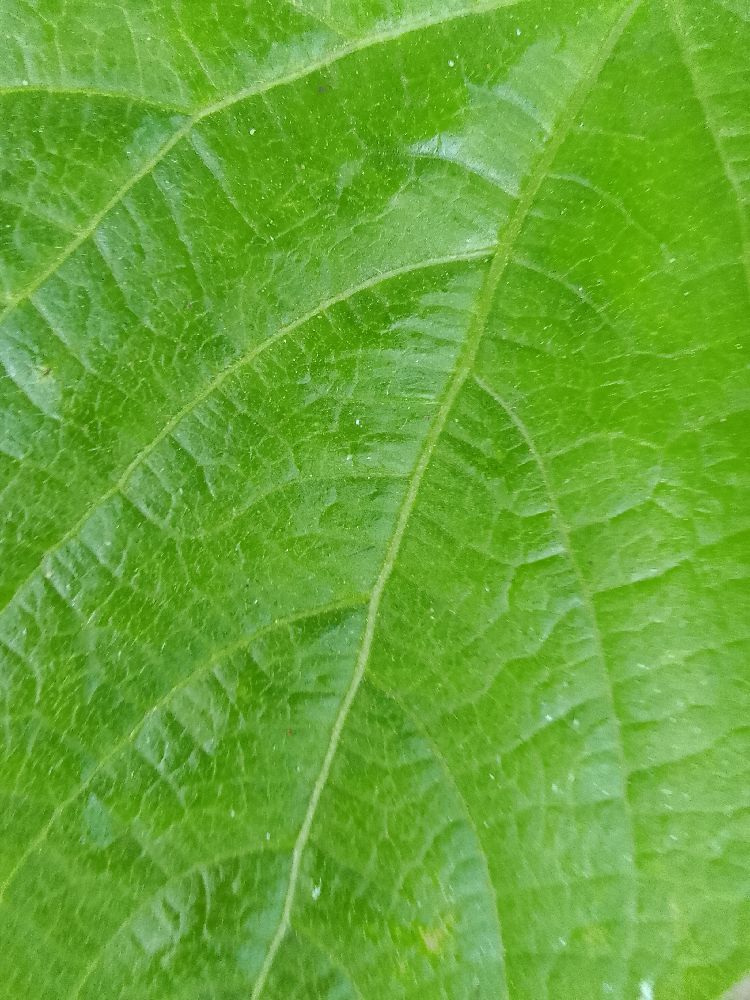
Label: healthy